Mint julep

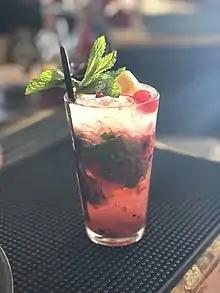
A holiday "Jingle Bell Julep" which uses macerated strawberry, cherries and raspberry instead of a mint base at the Round Robin Bar

In 1916, the traditional Virginia recipe as served at the "Old White" is described